Geographical indications and traditional specialities in the European Union

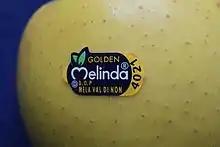
A PDO apple

In certain cases, the name of widely popular products became generic, and therefore could not be protected afterwards. Cheddar cheese, for instance, originating in the English village of Cheddar, is produced in many countries, including the US, Canada, Australia and New Zealand. Hence the "Cheddar" name is not protected, but the more specific name "West Country Farmhouse Cheddar" is. Other products are protected in Europe but not elsewhere: Buffalo Mozzarella for instance is protected in Europe, but the name is used without restrictions by US dairy companies.